Romania in the Eurovision Song Contest 2008

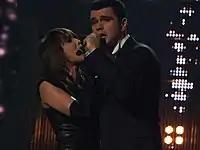
Nico and Vlad performing during the first semi-final of the contest.

Cat Music released an enhanced CD of "" in 2008, which also included the track's music video. Uploaded to the official YouTube account of Cat Music on 18 March, the clip was shot by Petre Năstase at a virgin beach and in an abandoned stone pit. For further promotion, Nico and Vlad visited various countries. On 25 February, they performed "" at the in Athens. In April, the duo was invited to the Chișinău television show "Epicentru" broadcast on Euro TV Moldova to present their music video and give details concerning ongoing promotional endeavours.